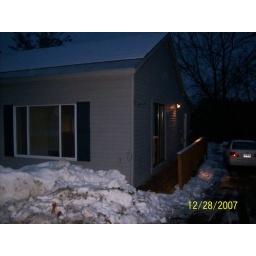
Main window in the living room with the sliding glass door opening onto the walkway